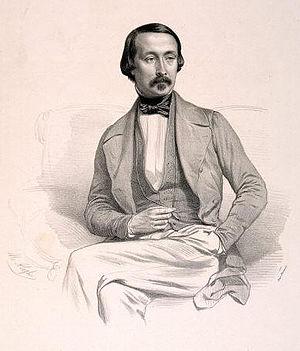
Marie-Alexandre Alophe, également connu sous le pseudonyme d'Adolphe Menut, né le 6 juin 1812 à Paris et mort dans cette même ville le 10 août 1883, est un peintre, lithographe et photographe français.
Félix Le Couppey, né le 14 avril 1814 à Paris où il est mort le 4 juillet 1887, est un pianiste, compositeur et professeur de musique français.